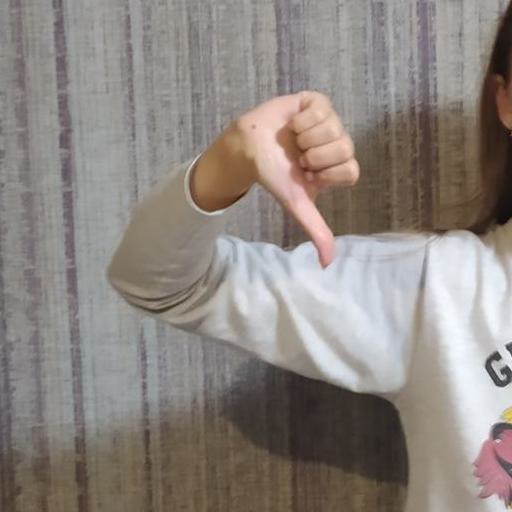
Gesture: dislike